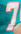
Number: 7